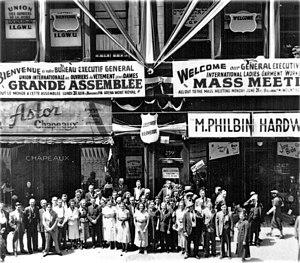
En grève avec Léa et les midinettes, rue Sainte-Catherine Ouest, Montréal, printemps 1937 Le numéro civique d'alors, 259, correspond au numéro 391 actuel.
La Grève des midinettes, contradiction de « midi-dinettes », du fait que les ouvrières du textile étaient obligées de manger très rapidement durant leurs journées de travail, de 1937 au Québec, est un conflit syndical durant lequel plus de 5000 ouvrières du textile se sont insurgées contre leurs conditions de travail. Cet événement marque un tournant dans l'histoire du syndicalisme mais aussi une grande avancée dans les conditions de travail des femmes.
Léa Roback est une syndicaliste, militante communiste et féministe canadienne. Elle est considérée comme une pionnière du féminisme au Québec.